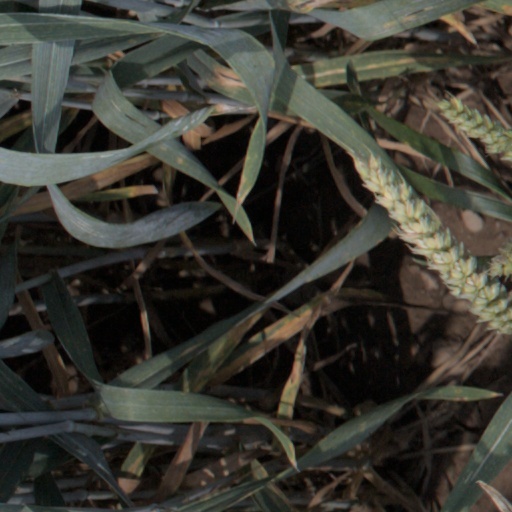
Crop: wheat